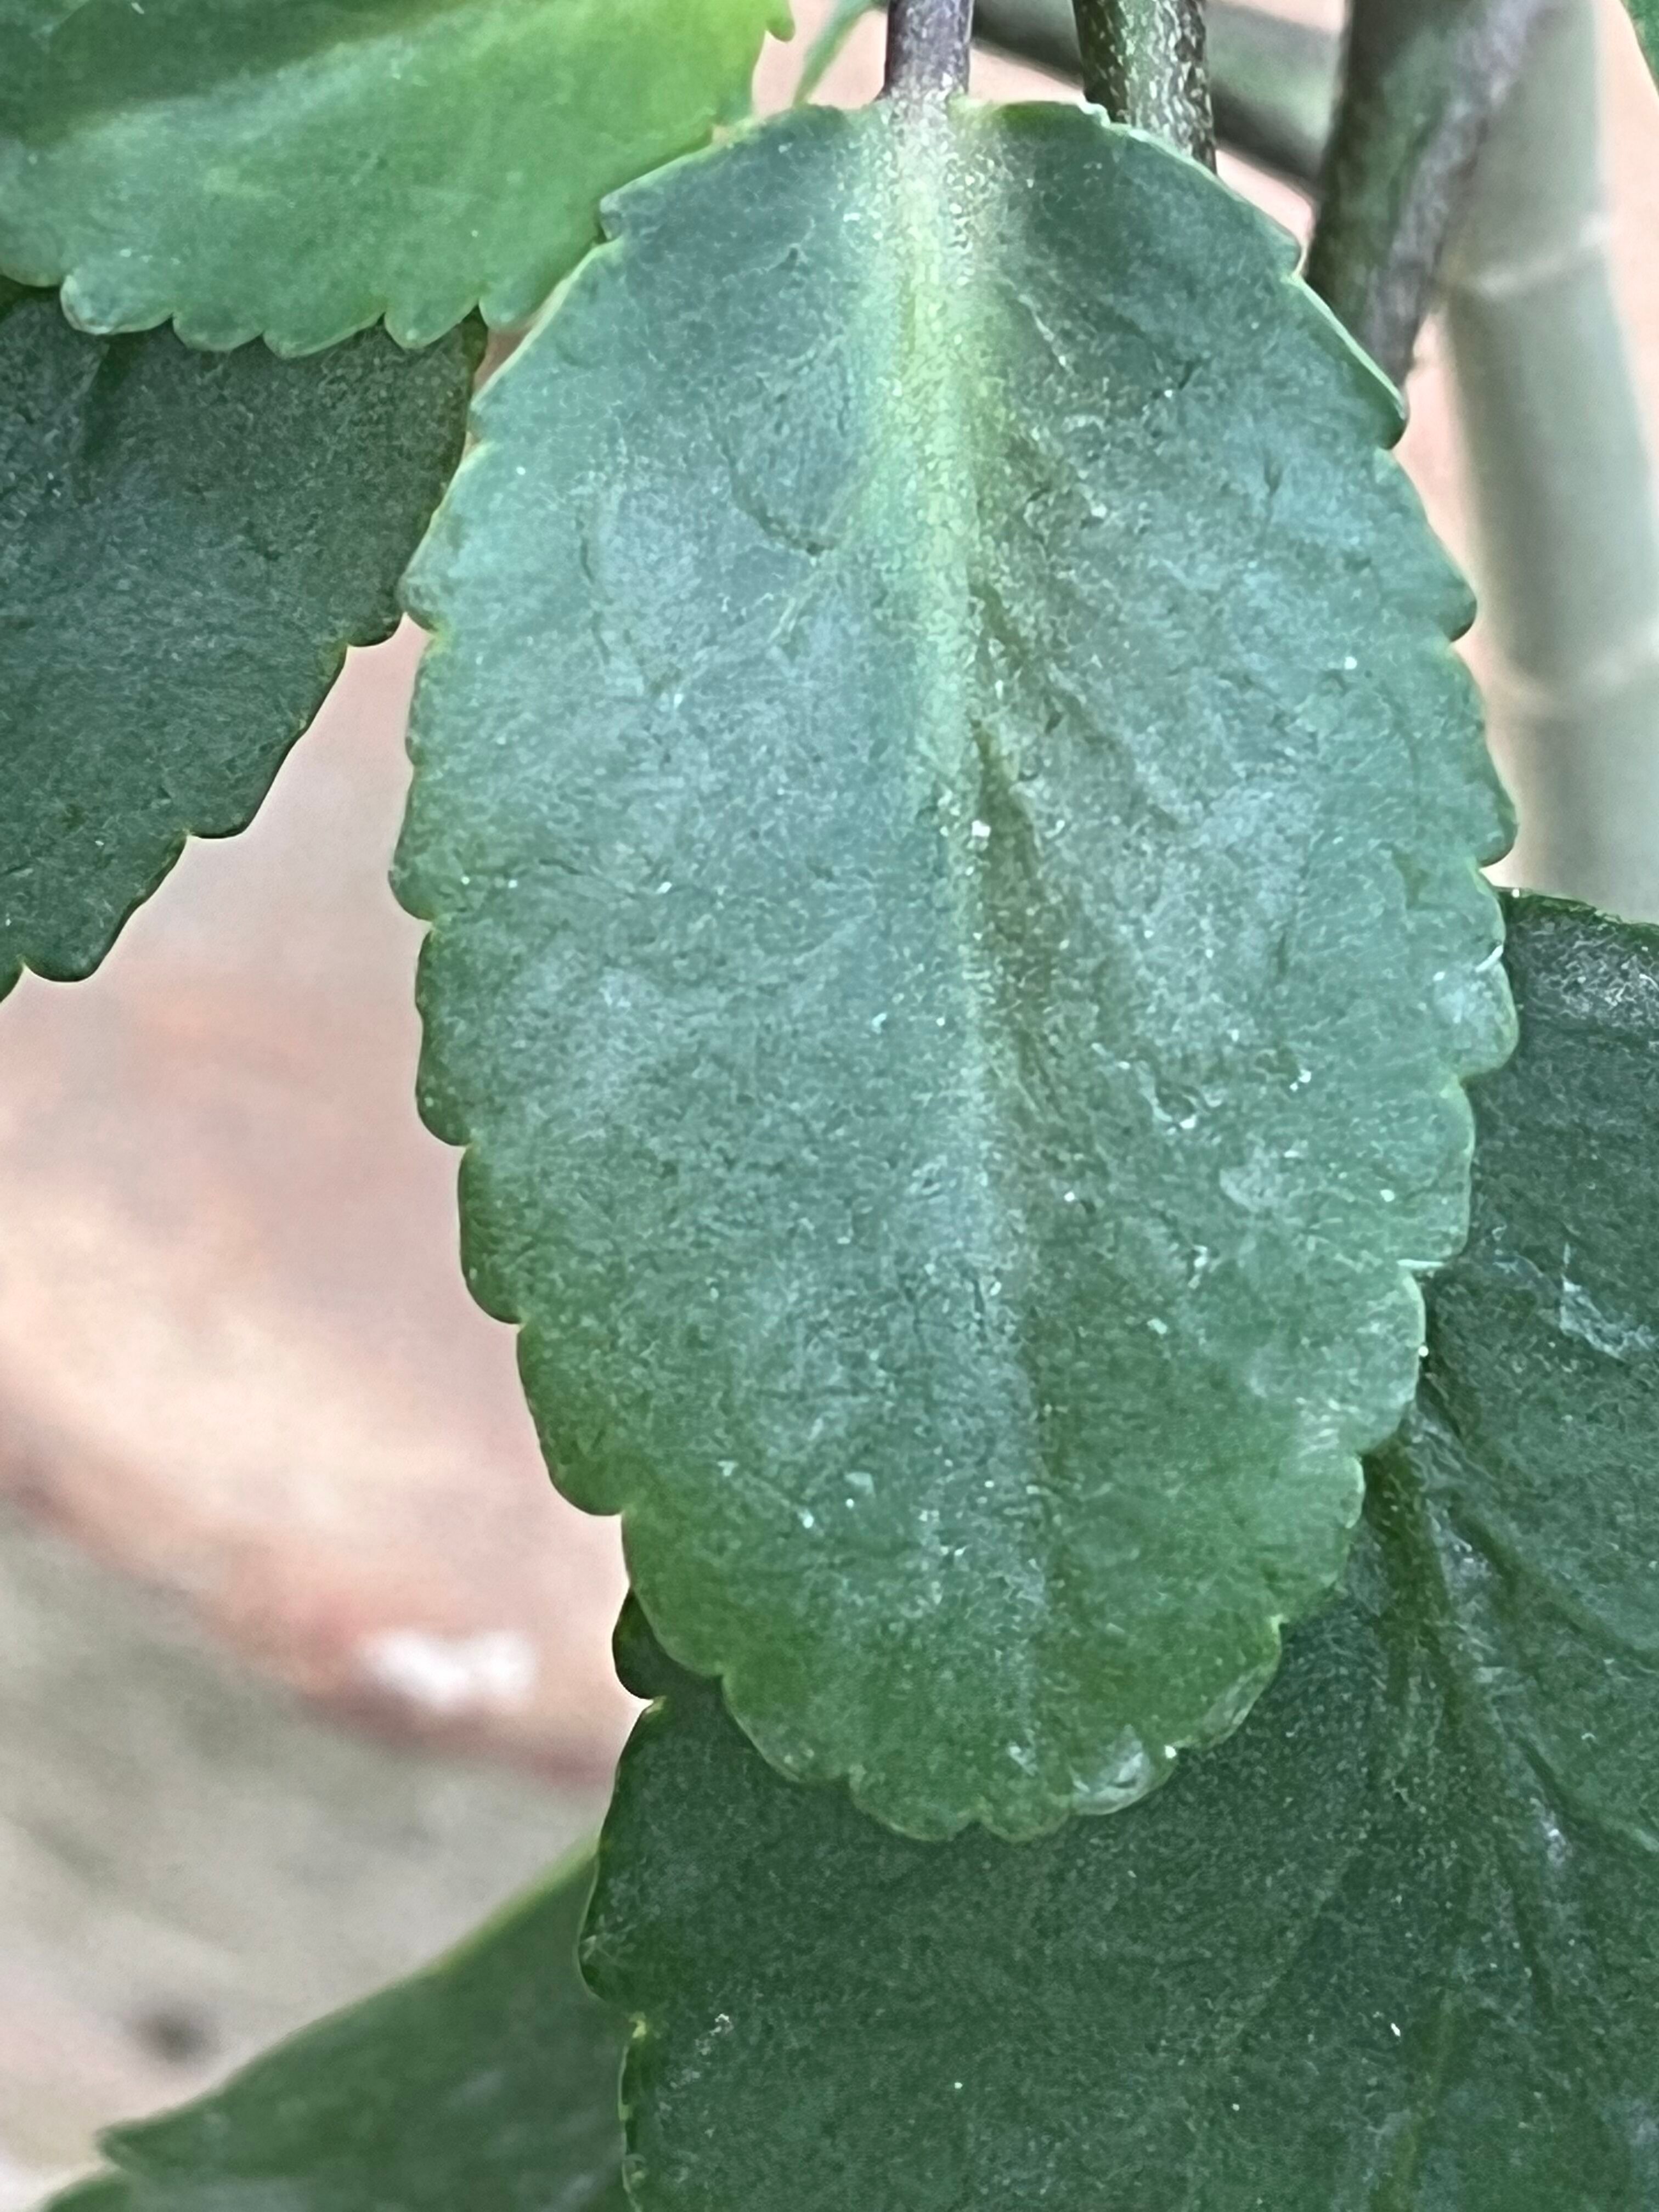
Plant species: kalanchoe-pinnata